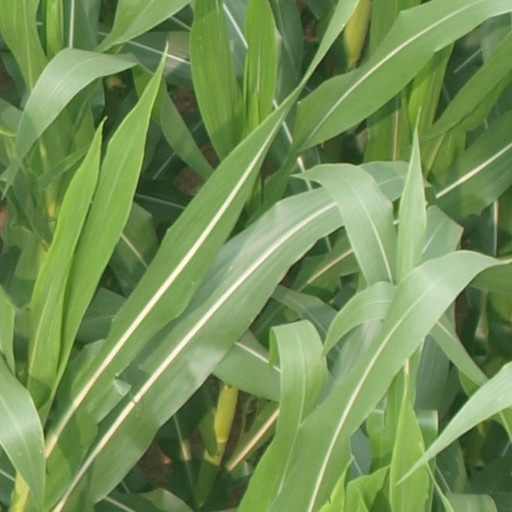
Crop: maize; corn